Cascade Volcanoes

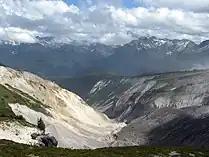
Overview of Dusty Creek drainage, to the left pyroclastic deposits from Gamma Ridge can be seen.

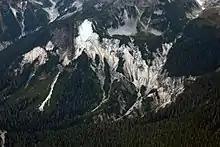
Ignimbrite deposited by the Lake Tapps eruption that formed the Kulshan caldera.

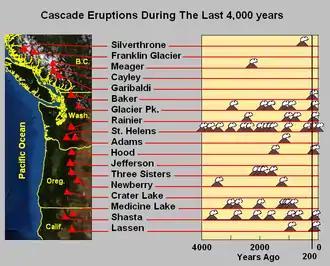
Major Cascade volcano eruptions in the last 4000 years

Native Americans have inhabited the area for thousands of years and developed their own myths and legends concerning the Cascade volcanoes. According to some of these tales, Mounts Baker, Jefferson, Shasta and Garibaldi were used as refuge from a great flood. Other stories, such as the Bridge of the Gods tale, had various High Cascades such as Hood and Adams, act as god-like chiefs who made war by throwing fire and stone at each other. St. Helens with its pre-1980 graceful appearance, was regaled as a beautiful maiden for whom Hood and Adams feuded. Among the many stories concerning Mount Baker, one tells that the volcano was formerly married to Mount Rainier and lived in that vicinity. Then, because of a marital dispute, she picked herself up and marched north to her present position. Native tribes also developed their own names for the High Cascades and many of the smaller peaks, the most well known to non-natives being Tahoma, the Lushootseed name for Mount Rainier. Mount Cayley and The Black Tusk are known to the Squamish people who live nearby as "the Landing Place of the Thunderbird".